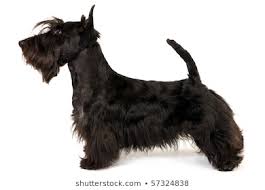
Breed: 206-n000037-Scotch_terrier